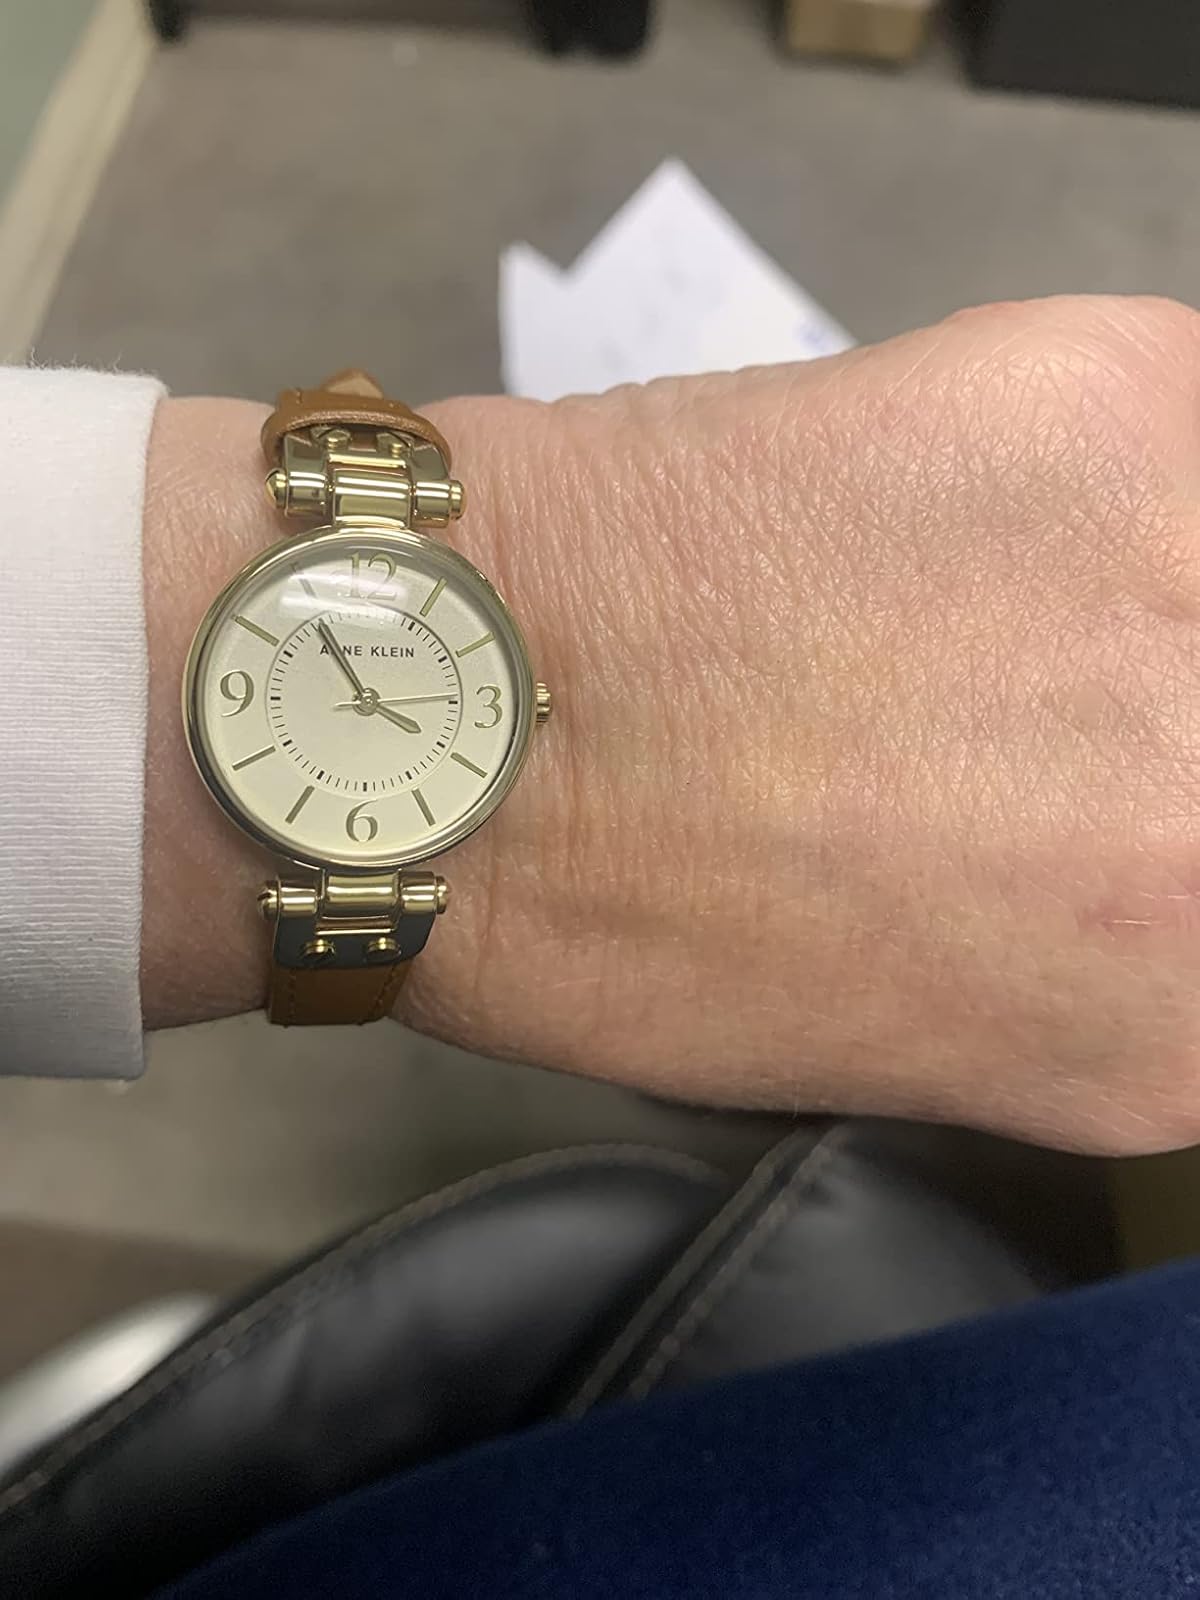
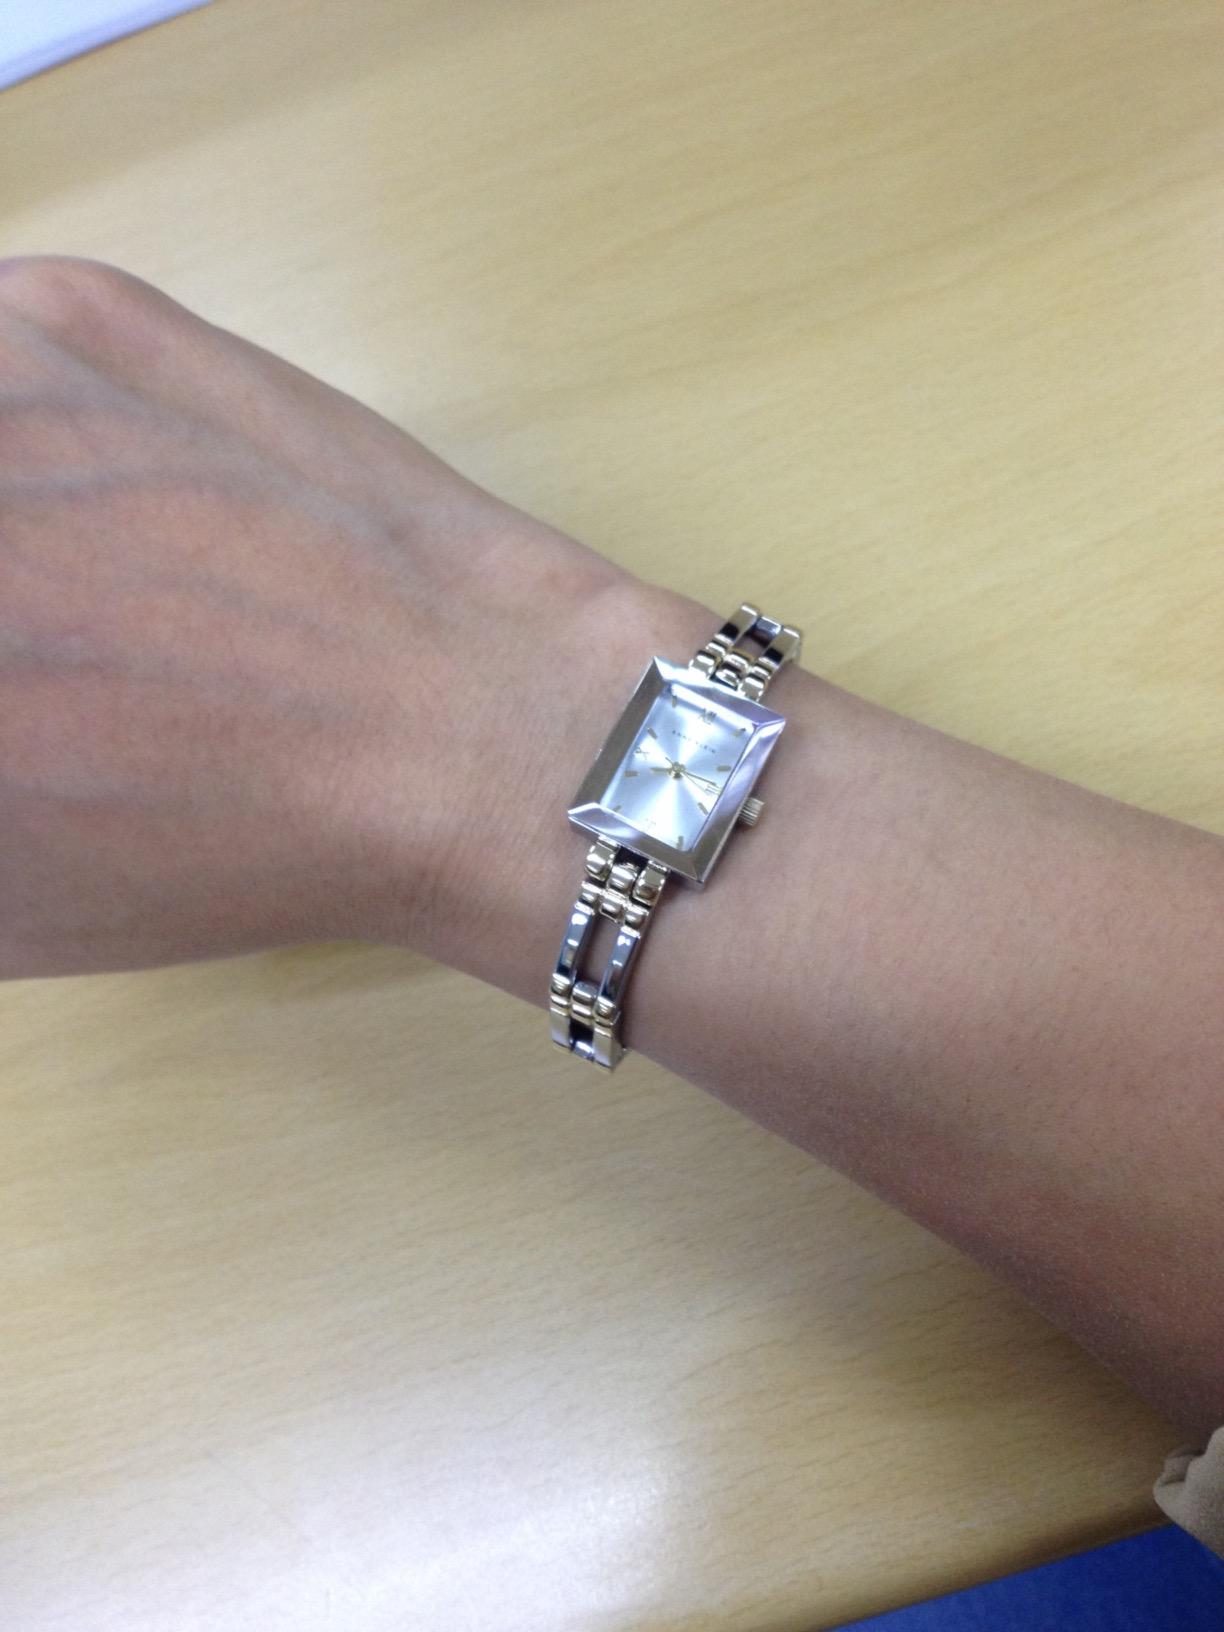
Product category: accessories_watch
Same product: no